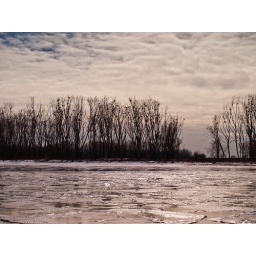
a million birds nest against the sky